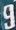
Number: 9